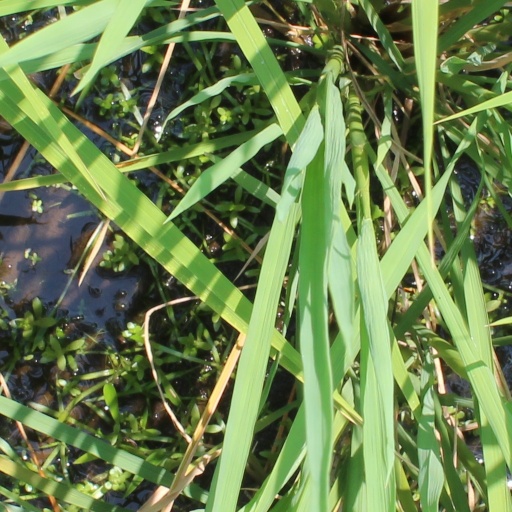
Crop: rice